2008 Rugby League World Cup

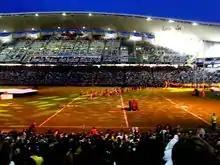
The 2008 World Cup's opening ceremony

On Sunday night, 26 October, the Sydney Football Stadium hosted the Opening Ceremony of the World Cup. It started with Greg Inglis reciting a speech about "Playing Fair". Following Inglis' speech there was an Aboriginal Smoking ceremony to welcome all the athletes and participants. This included a rather large sized Rainbow Serpent which represented the Aboriginal Dreamtime. The last part of the ceremony involved a performance of the Rugby League World Cup anthem "Hero" by Natalie Bassingthwaighte. A curtain raiser to the Australia vs. New Zealand match included an Indigenous Australian squad playing against New Zealand Māori which featured several prominent NRL players and rising stars, including Chris Sandow, Wairangi Koopu, Preston Campbell, Sam Thaiday, Shaun Kenny-Dowall and Carl Webb.